Addison Mizner

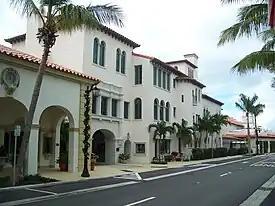
Everglades Club

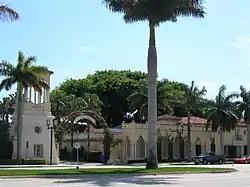
Administration Buildings, Mizner Development Corporation, Boca Raton, Florida (1925). In 2018 "The Addison", a venue for wedding receptions and similar celebrations.

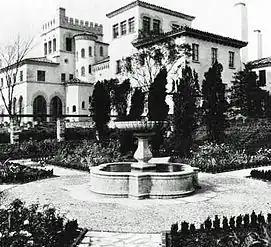
La Ronda (Percival E. Foerderer mansion), Bryn Mawr, Pennsylvania (1929, demolished Oct. 2009).

In Boynton Beach, Florida, between Palm Beach and the future Boca Raton, Mizner's first vision of a "comprehensive ocean city" was a mile-long resort. "Mizner Mile, situated on [what is today (2018)] Old Ocean Boulevard, was to include a club, polo fields, houses designed by Mizner, and a two-thousand-room hotel modeled on 'the lines of a Spanish monastery'." He planned to exchange the design of a new Boynton City Hall for city commissioners' permission to build his hotel and club. The project (1924–1925) went aground, and Mizner abandoned it, after locals strongly opposed the relocation of Old Ocean Boulevard – a new road was built and the original road was to be destroyed – to allow beachfront lots. He designed plans for a never-built Boynton Woman's Club without fee "in an effort to make amends to the city".